The Forbidden Reel

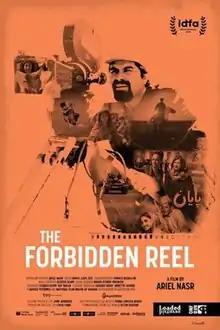
Film poster

The Forbidden Reel is a 2019 Canadian documentary film, directed by Ariel Nasr. The film profiles the cinema of Afghanistan through a history of the Afghan Film Organization.